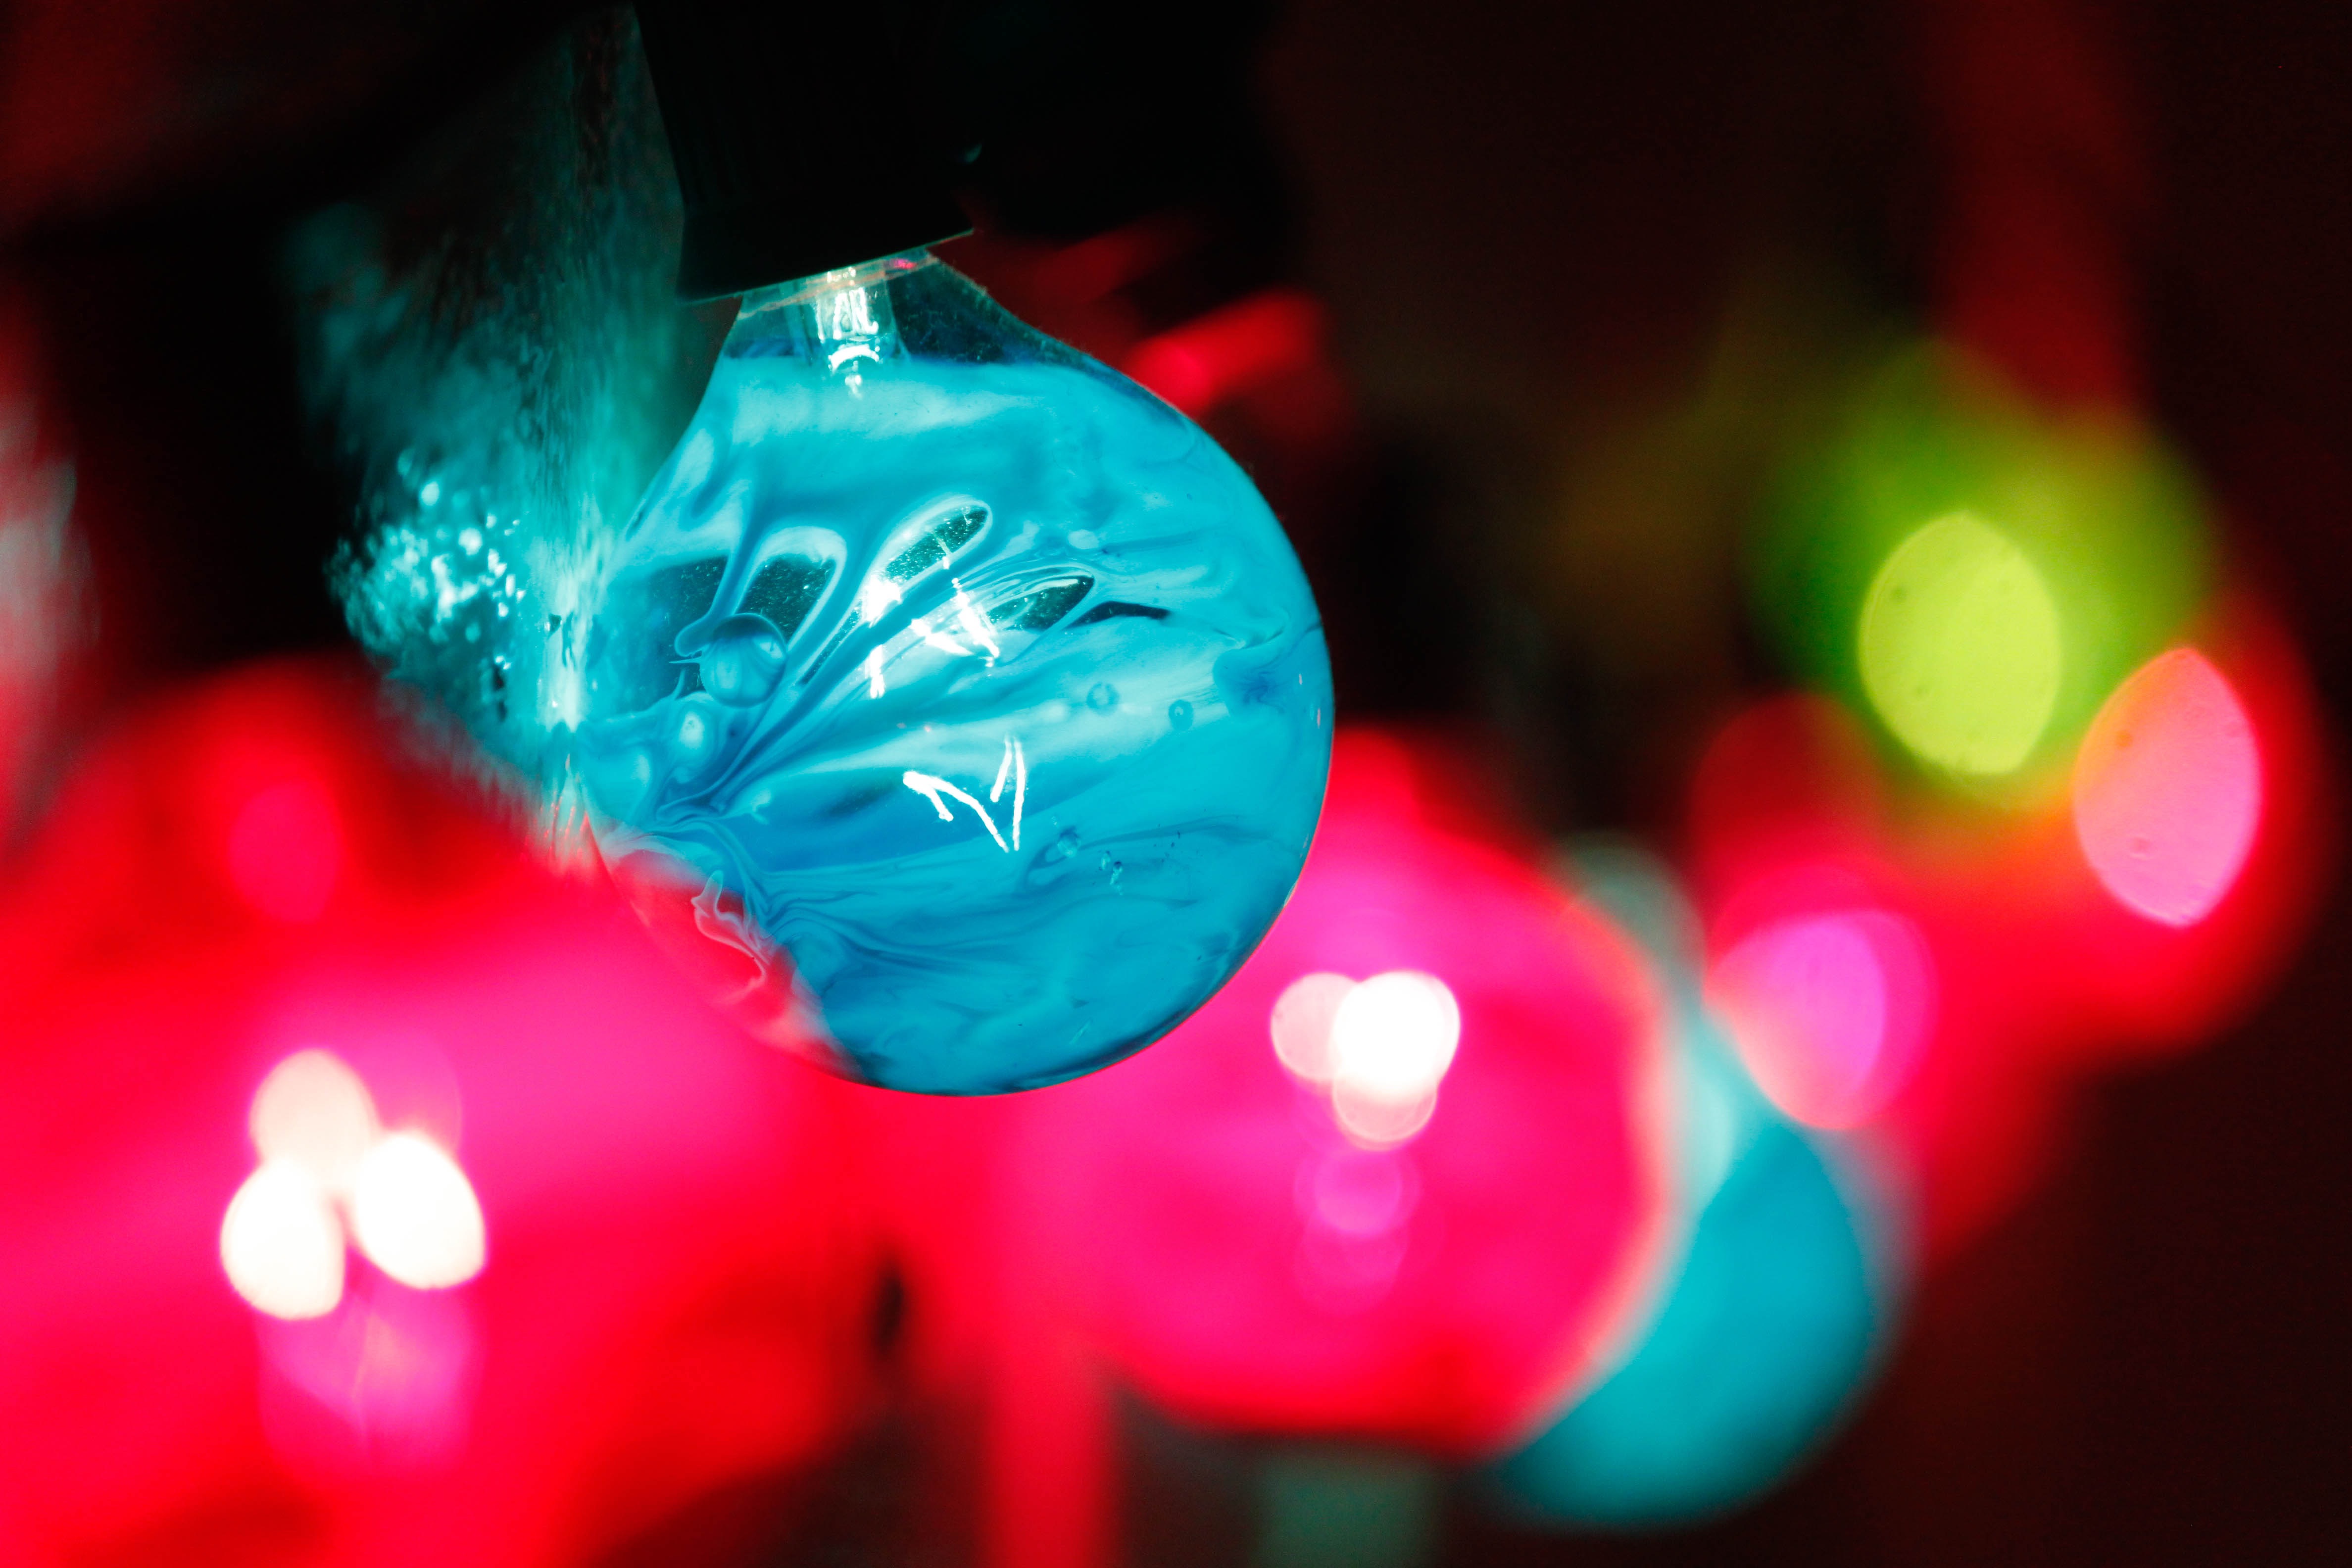
light, flower, petal, green, red, color, blue, close up, macro photography